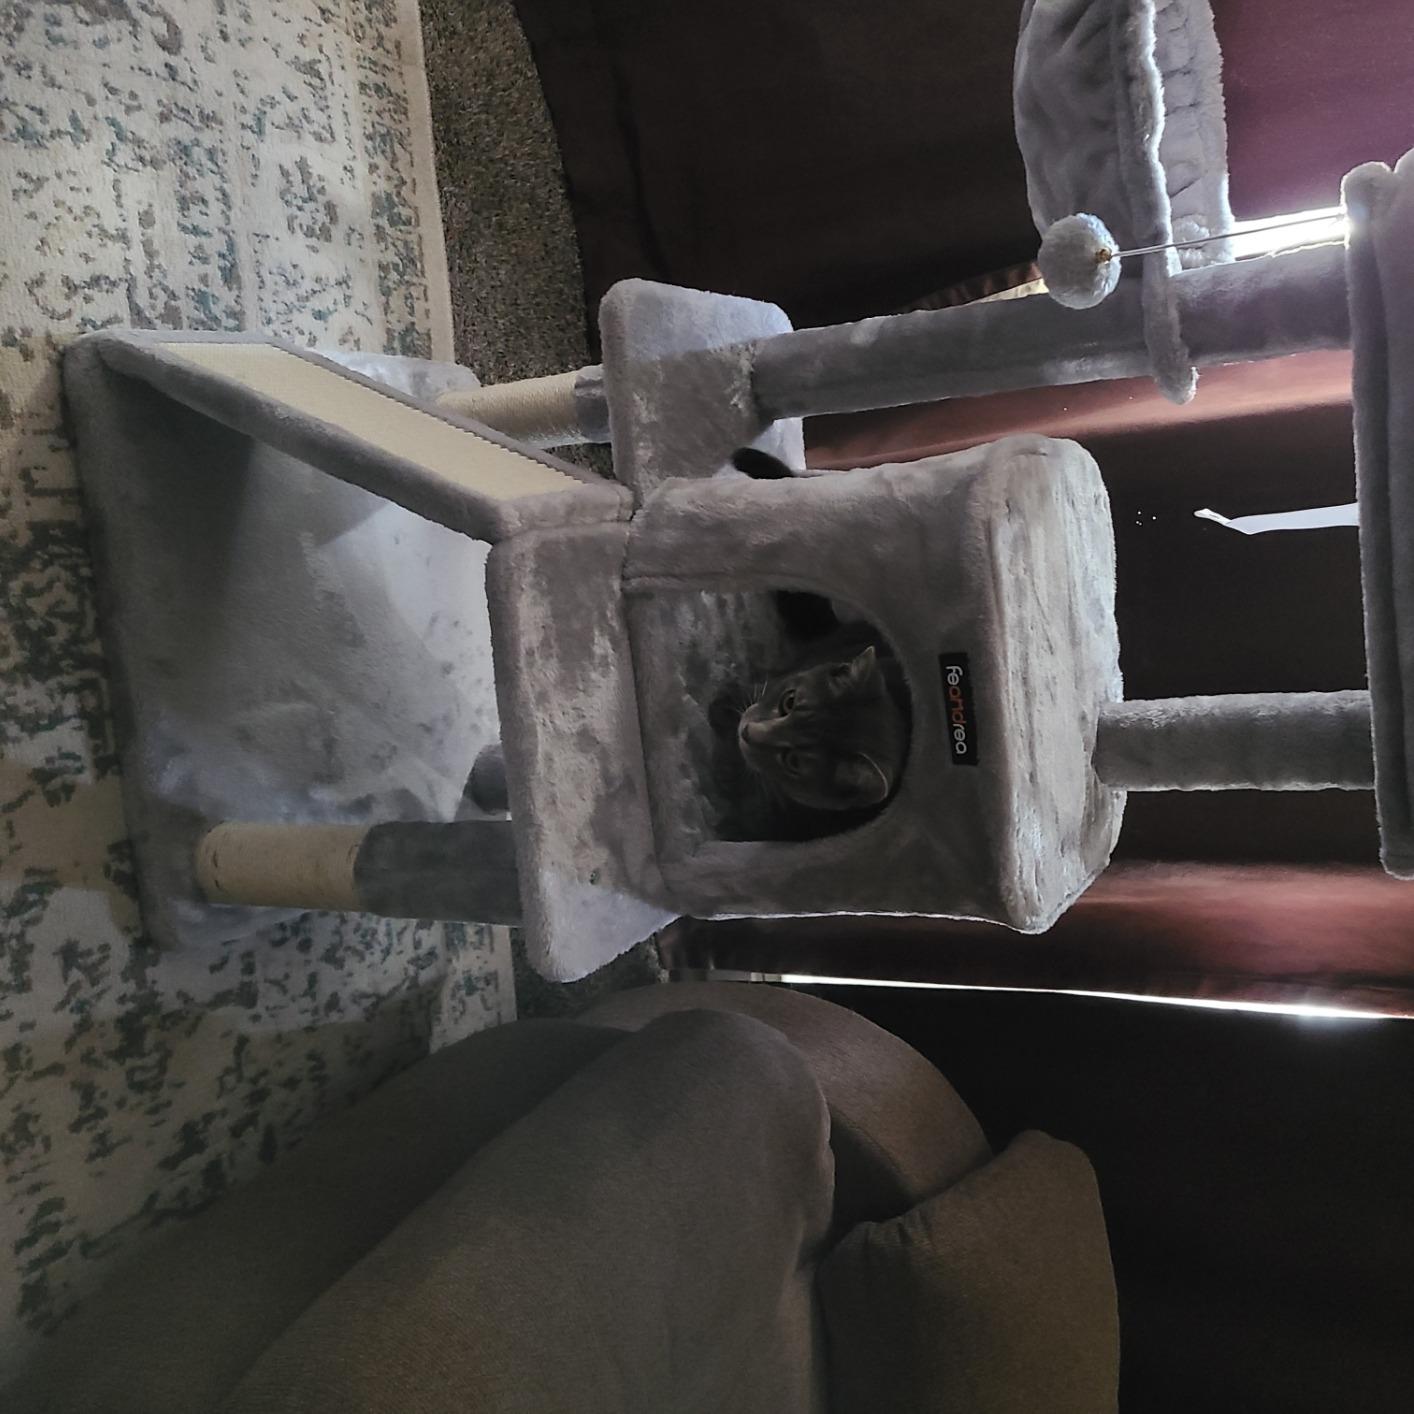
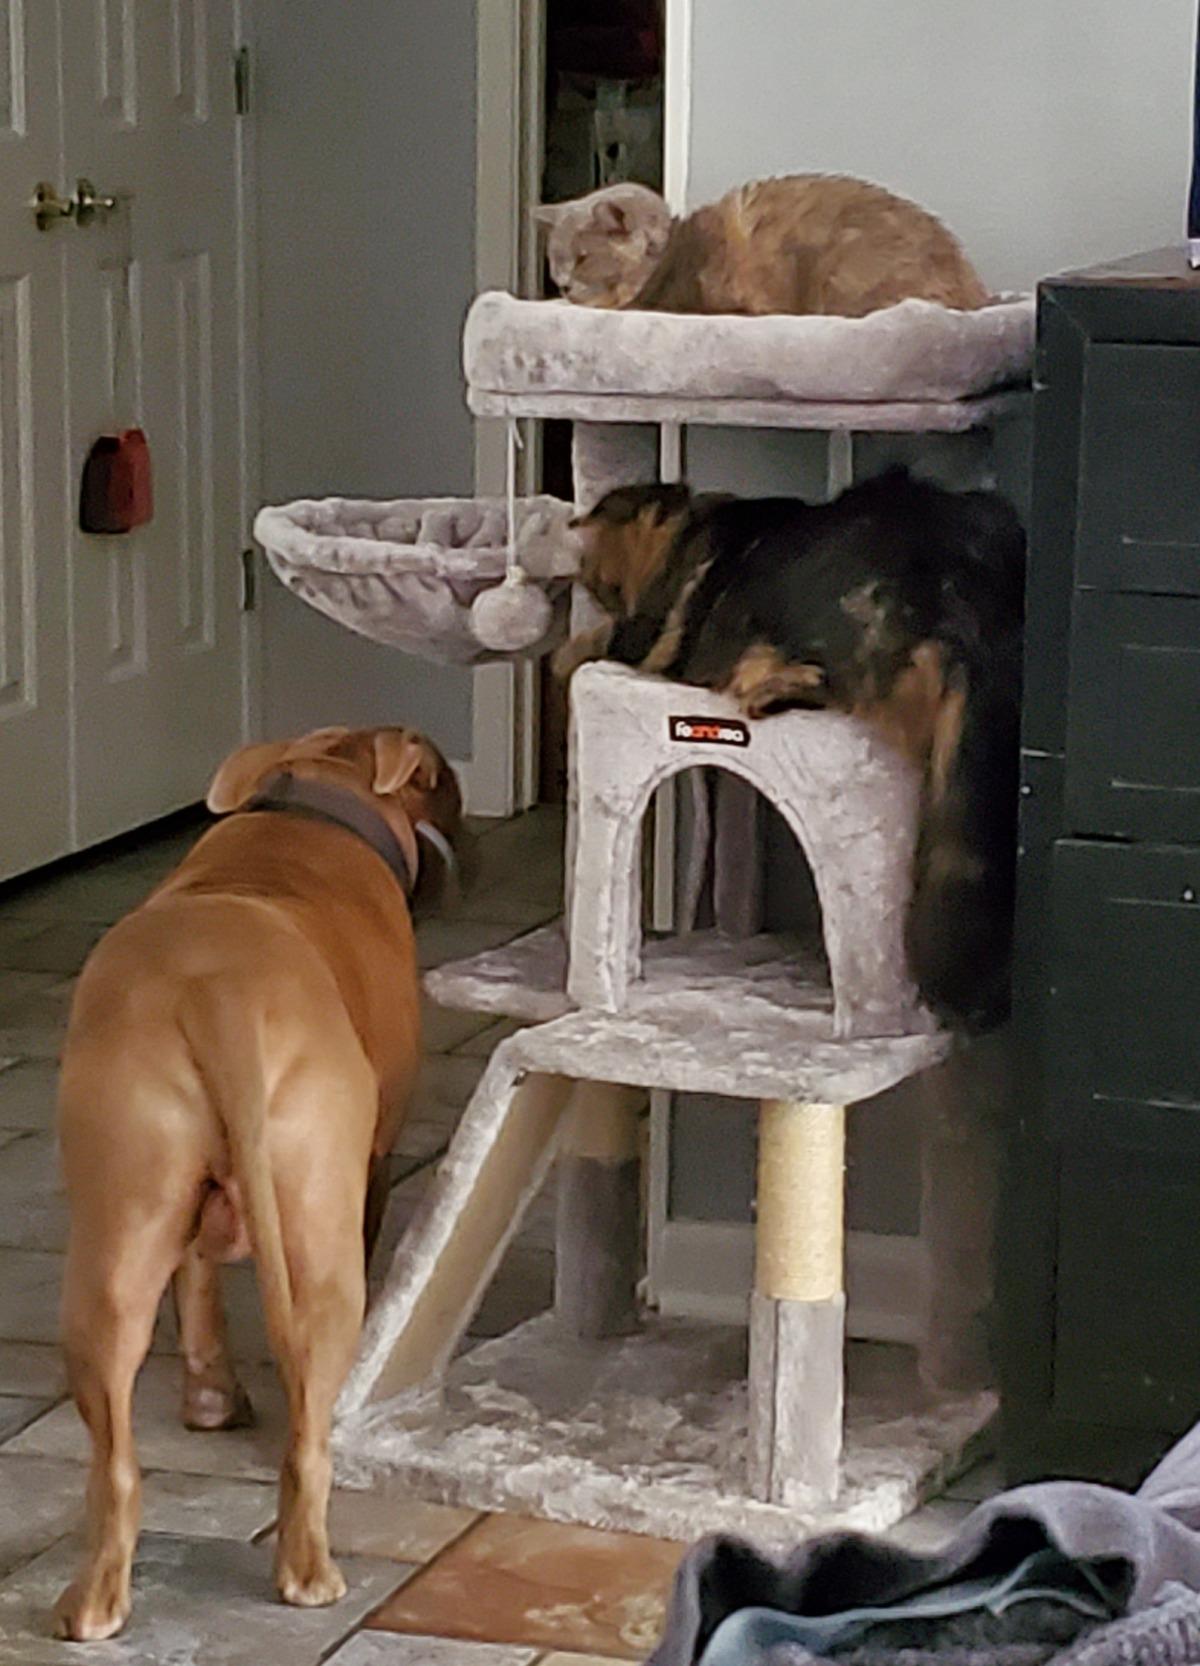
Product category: items_cat tree
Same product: yes